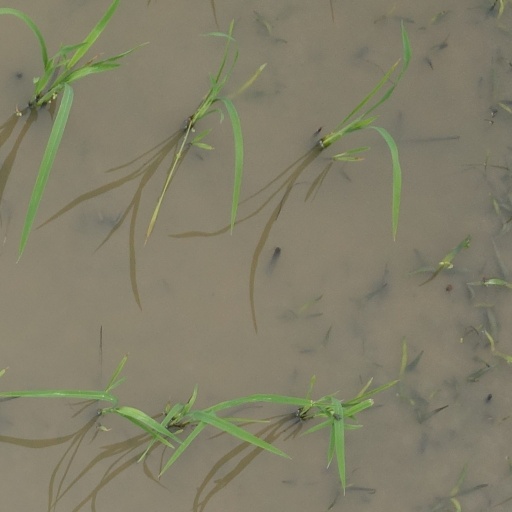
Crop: rice